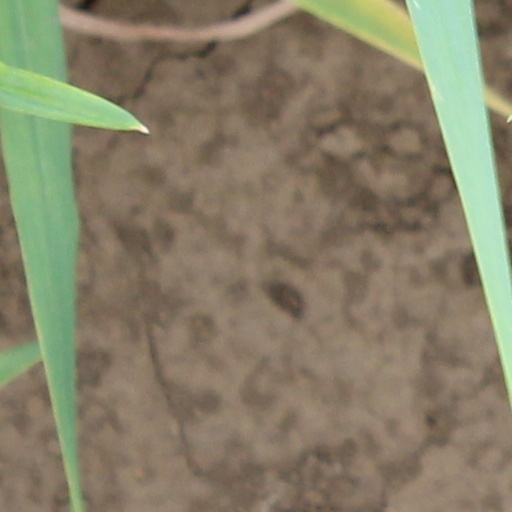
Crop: wheat